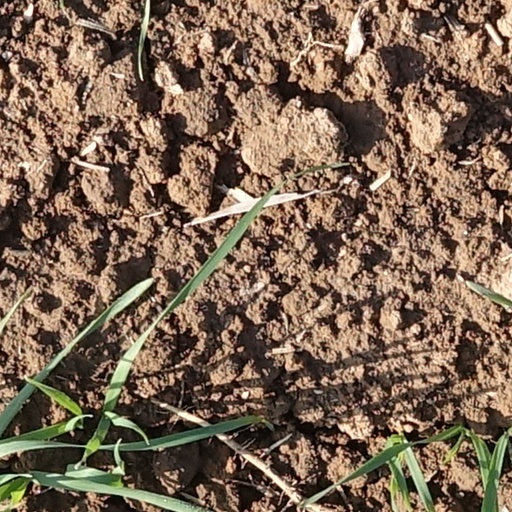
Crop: wheat